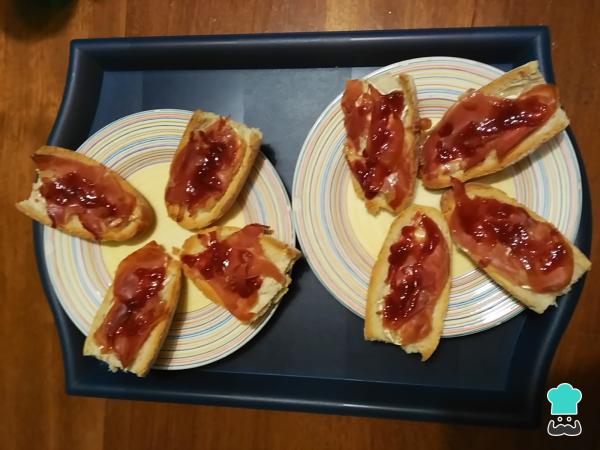
Cuando el queso ya haya empezado a fundirse, coloca el jamón serrano encima y hornea de nuevo durante 1 minuto más. Retira del horno y, con una cuchara, vierte mermelada de frambuesa por encima. Sirve el pincho de jamón con queso de cabra y cuéntame qué te parece, ¡verás que queda delicioso!